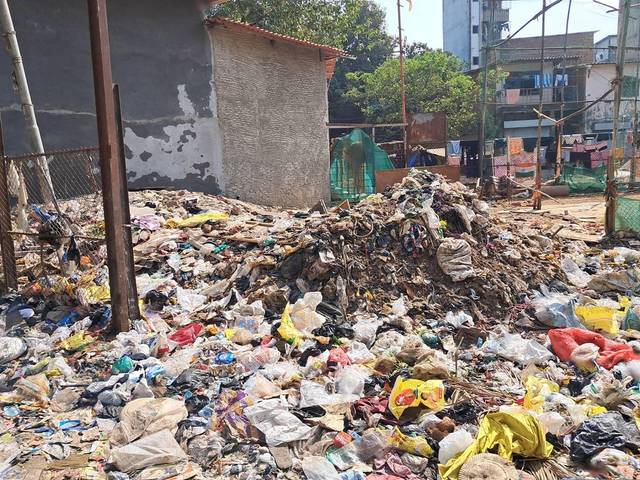
Region: India
Coordinates: 19.064, 72.843